Answer in natural language. Considering the relative positions, where is Laptop with respect to abstract painting in a black frame? Choose between the following options: left or right
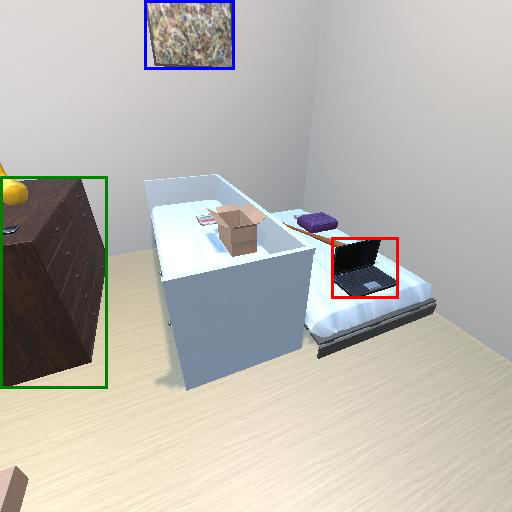
<answer>right</answer>